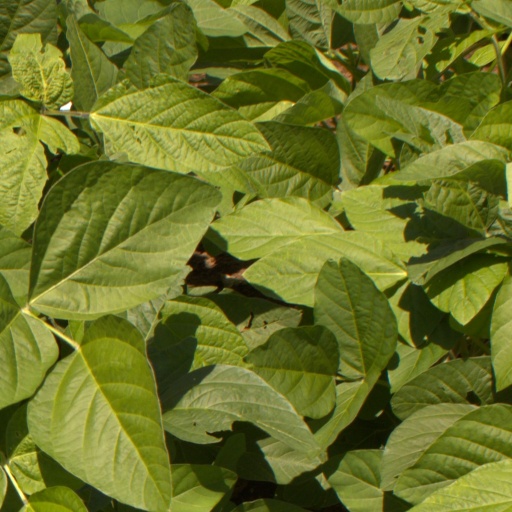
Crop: soybean